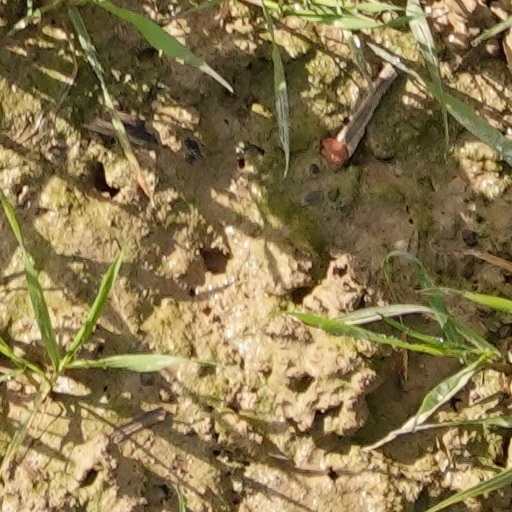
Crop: wheat